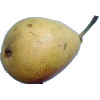
Label: Pear 2